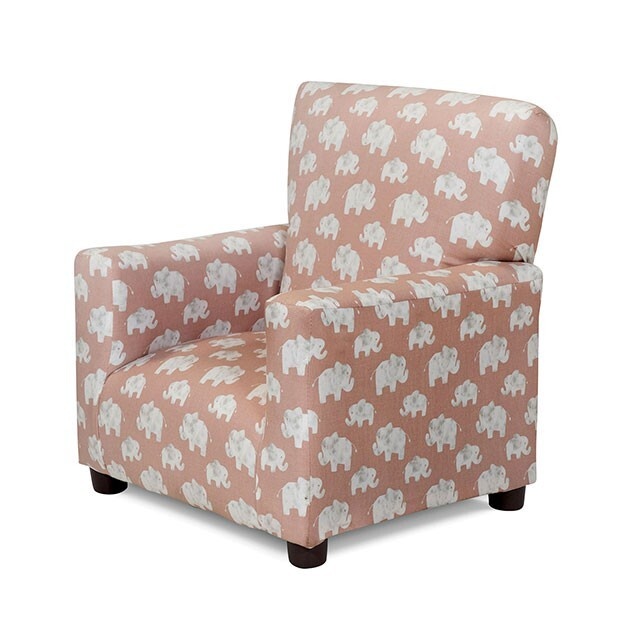
Furniture of America Kids Seating Chairs AM1113
Elephant prints are all over this cute kids' chair, which they'll enjoy sitting on for minutes at a time!
Brand: Furniture of America
Category: Furniture > Chairs